Lion dance

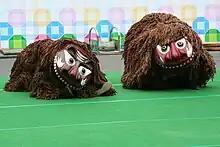
Lions of Bukcheong sajanoreum

Lion dance as an exorcism ritual began to be performed in the New Year in Korea during the Goryeo dynasty. The best known of the Korean "saja-noreum" Lion dances is the "Bukcheong sajanoreum" or lion mask play from Bukcheong. In this Lion dance, the lion with a large but comic lion mask and brown costume may be performed together with performers wearing other masks. The dancers may be accompanied by musicians playing a double-headed drum, an hourglass-shaped drum, a large gong, and a six-holed bamboo flute. The dance was originally performed every night of the first fifteen nights of the Lunar New Year, where the dance troupe in lion masks and costumes visited every house in the villages of the Bukcheong region, and the Lion dance is meant to expel evil spirits and attract good luck for the coming year. The eyes of the lion mask may be painted gold to expel negative spirits. The lion masks of Pongsan and Gangnyeong may feature rolling eyes and bells meant to frighten demons when they make a sound as the lion moves. It is also believed that children who sat on the back of the lion during such performances would enjoy good health and a long life.